Protitanichthys

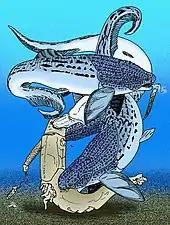
Restoration of "P. fossatus"

"Protitanichthys" is very similar to other coccosteids, though the skull is proportionally narrower, and the orbits are comparatively smaller. As mentioned earlier, species are quite large for coccosteids, with most fossil specimens coming from individuals in length, with rare fossils from over individuals. It is surpassed only in size by the Old World genus, "Livosteus".